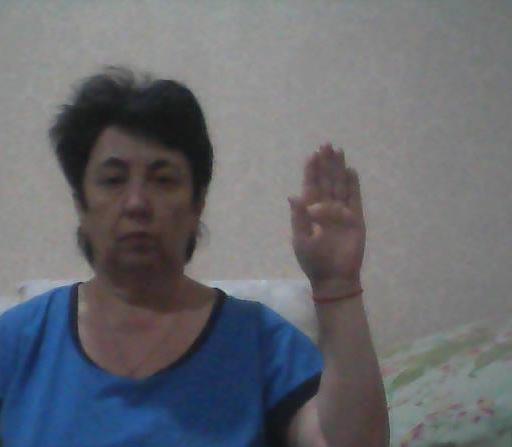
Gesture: stop